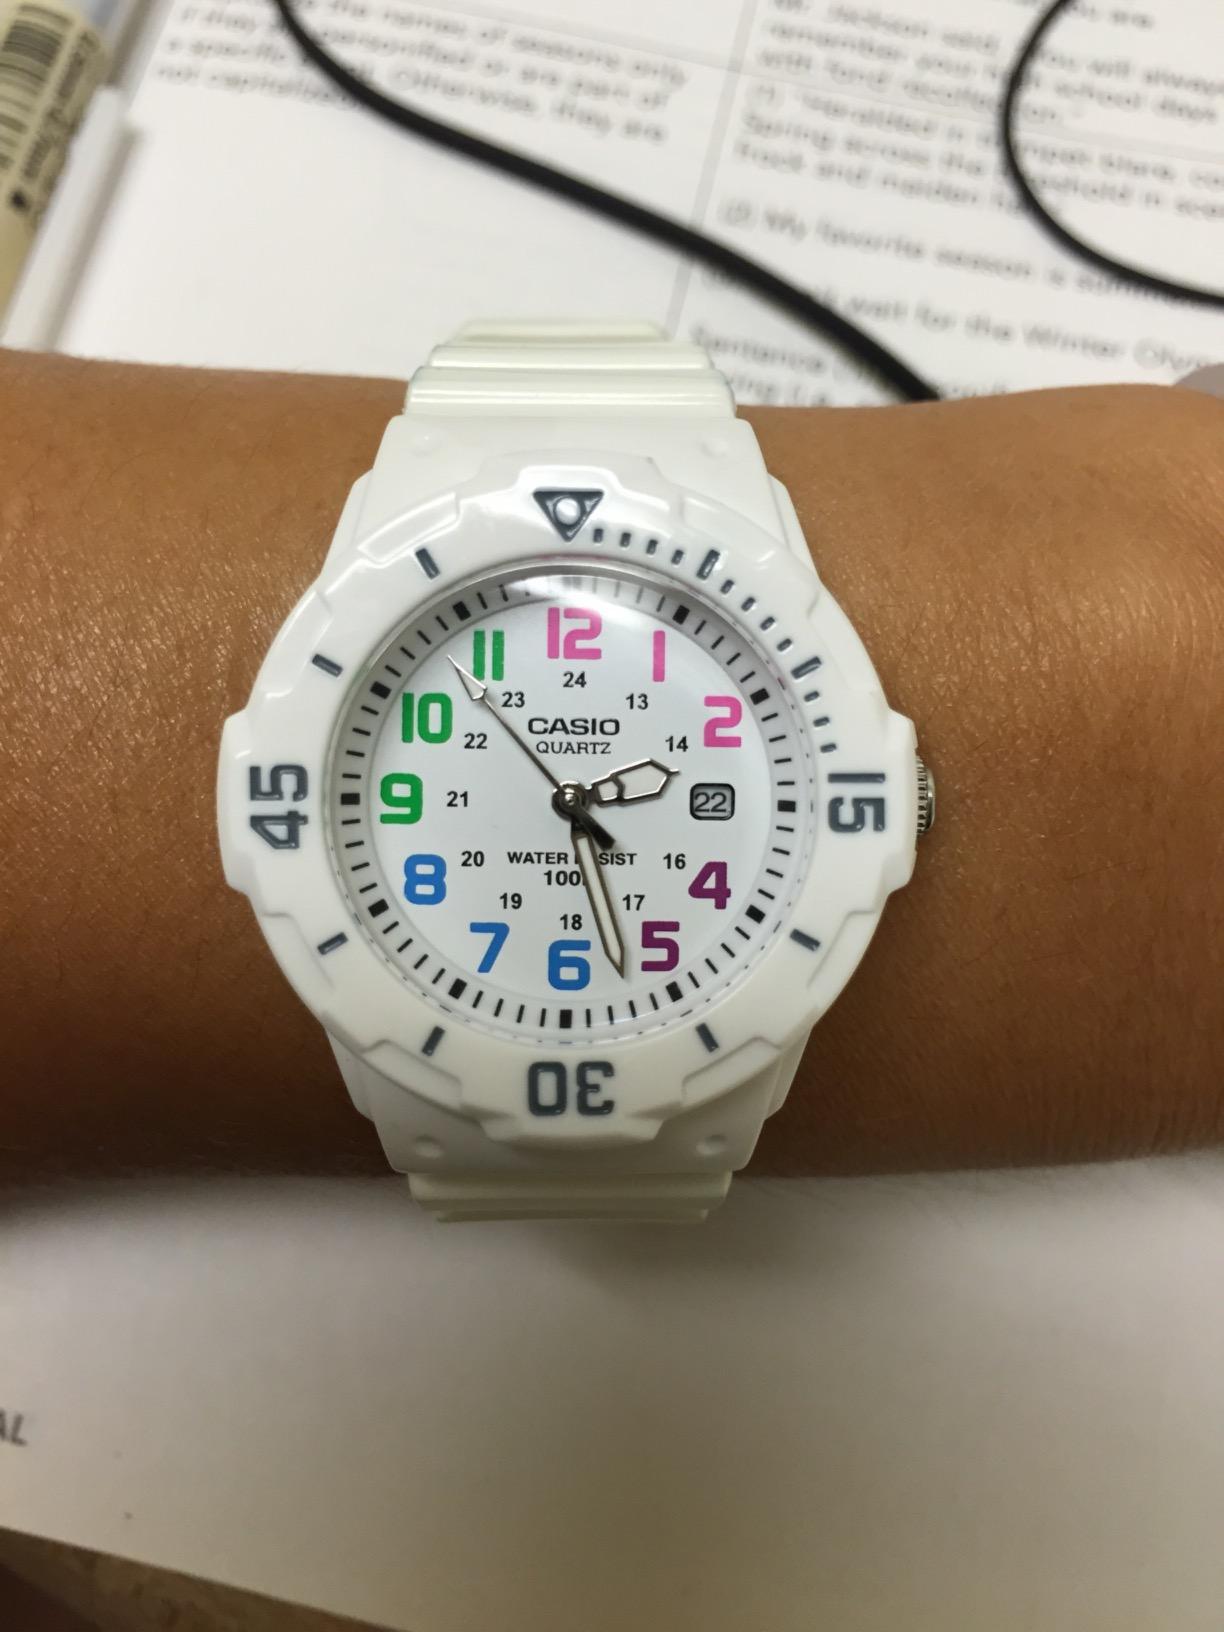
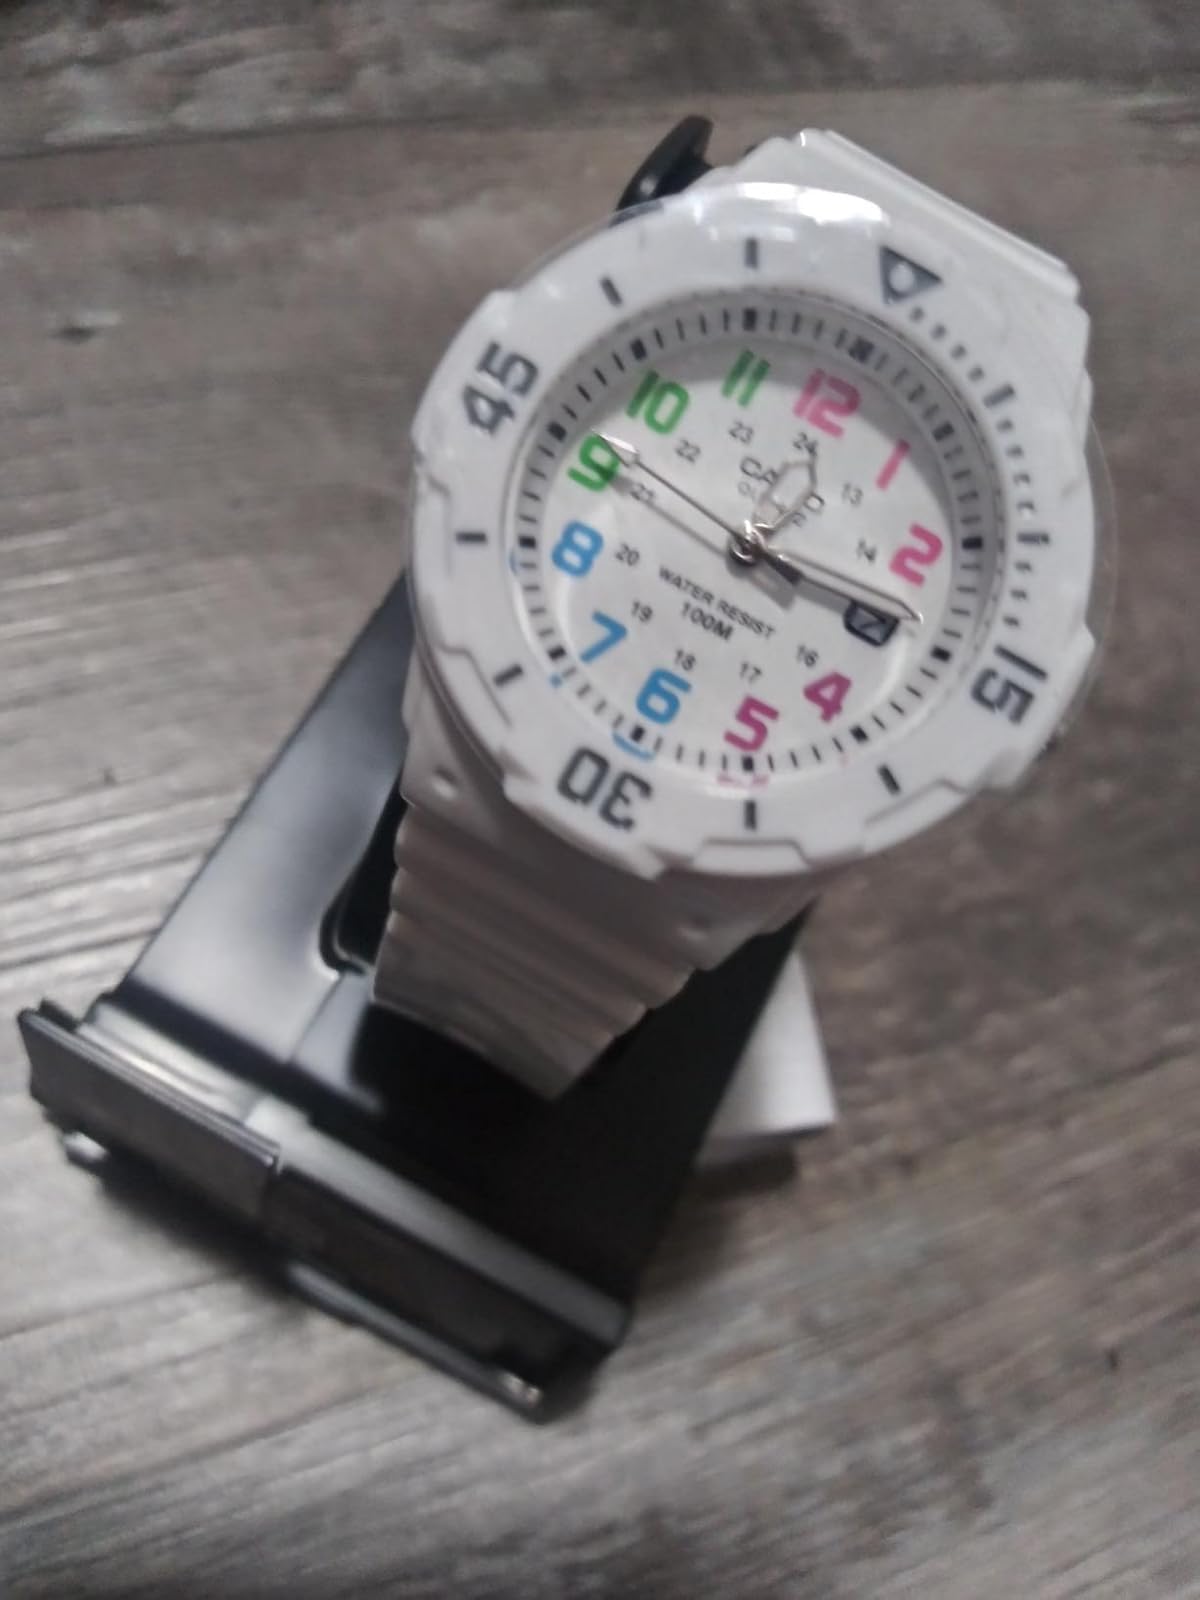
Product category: accessories_watch
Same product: yes